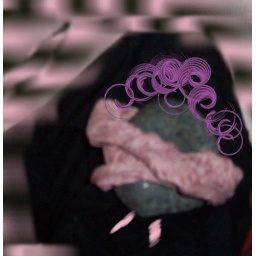
riva sances swan lake in her pink tutu and ballet slippers